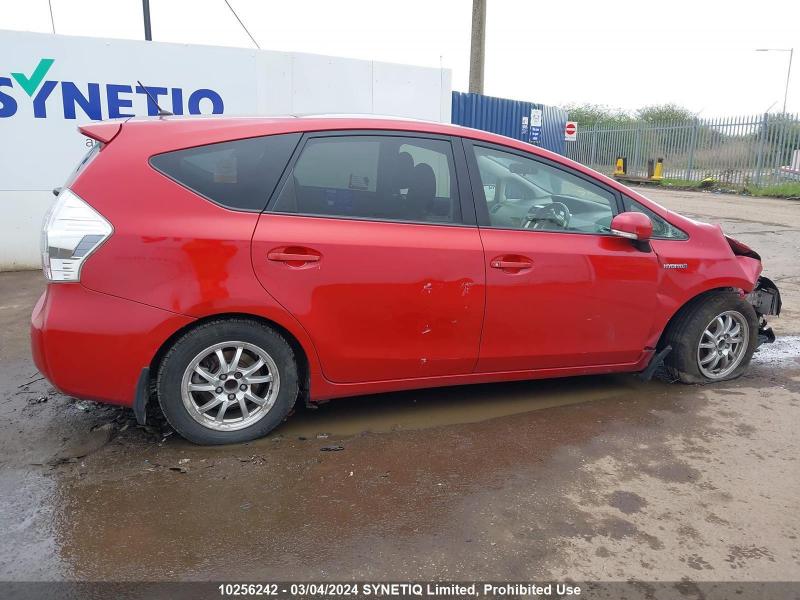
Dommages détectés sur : aile avant droite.
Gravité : mineur